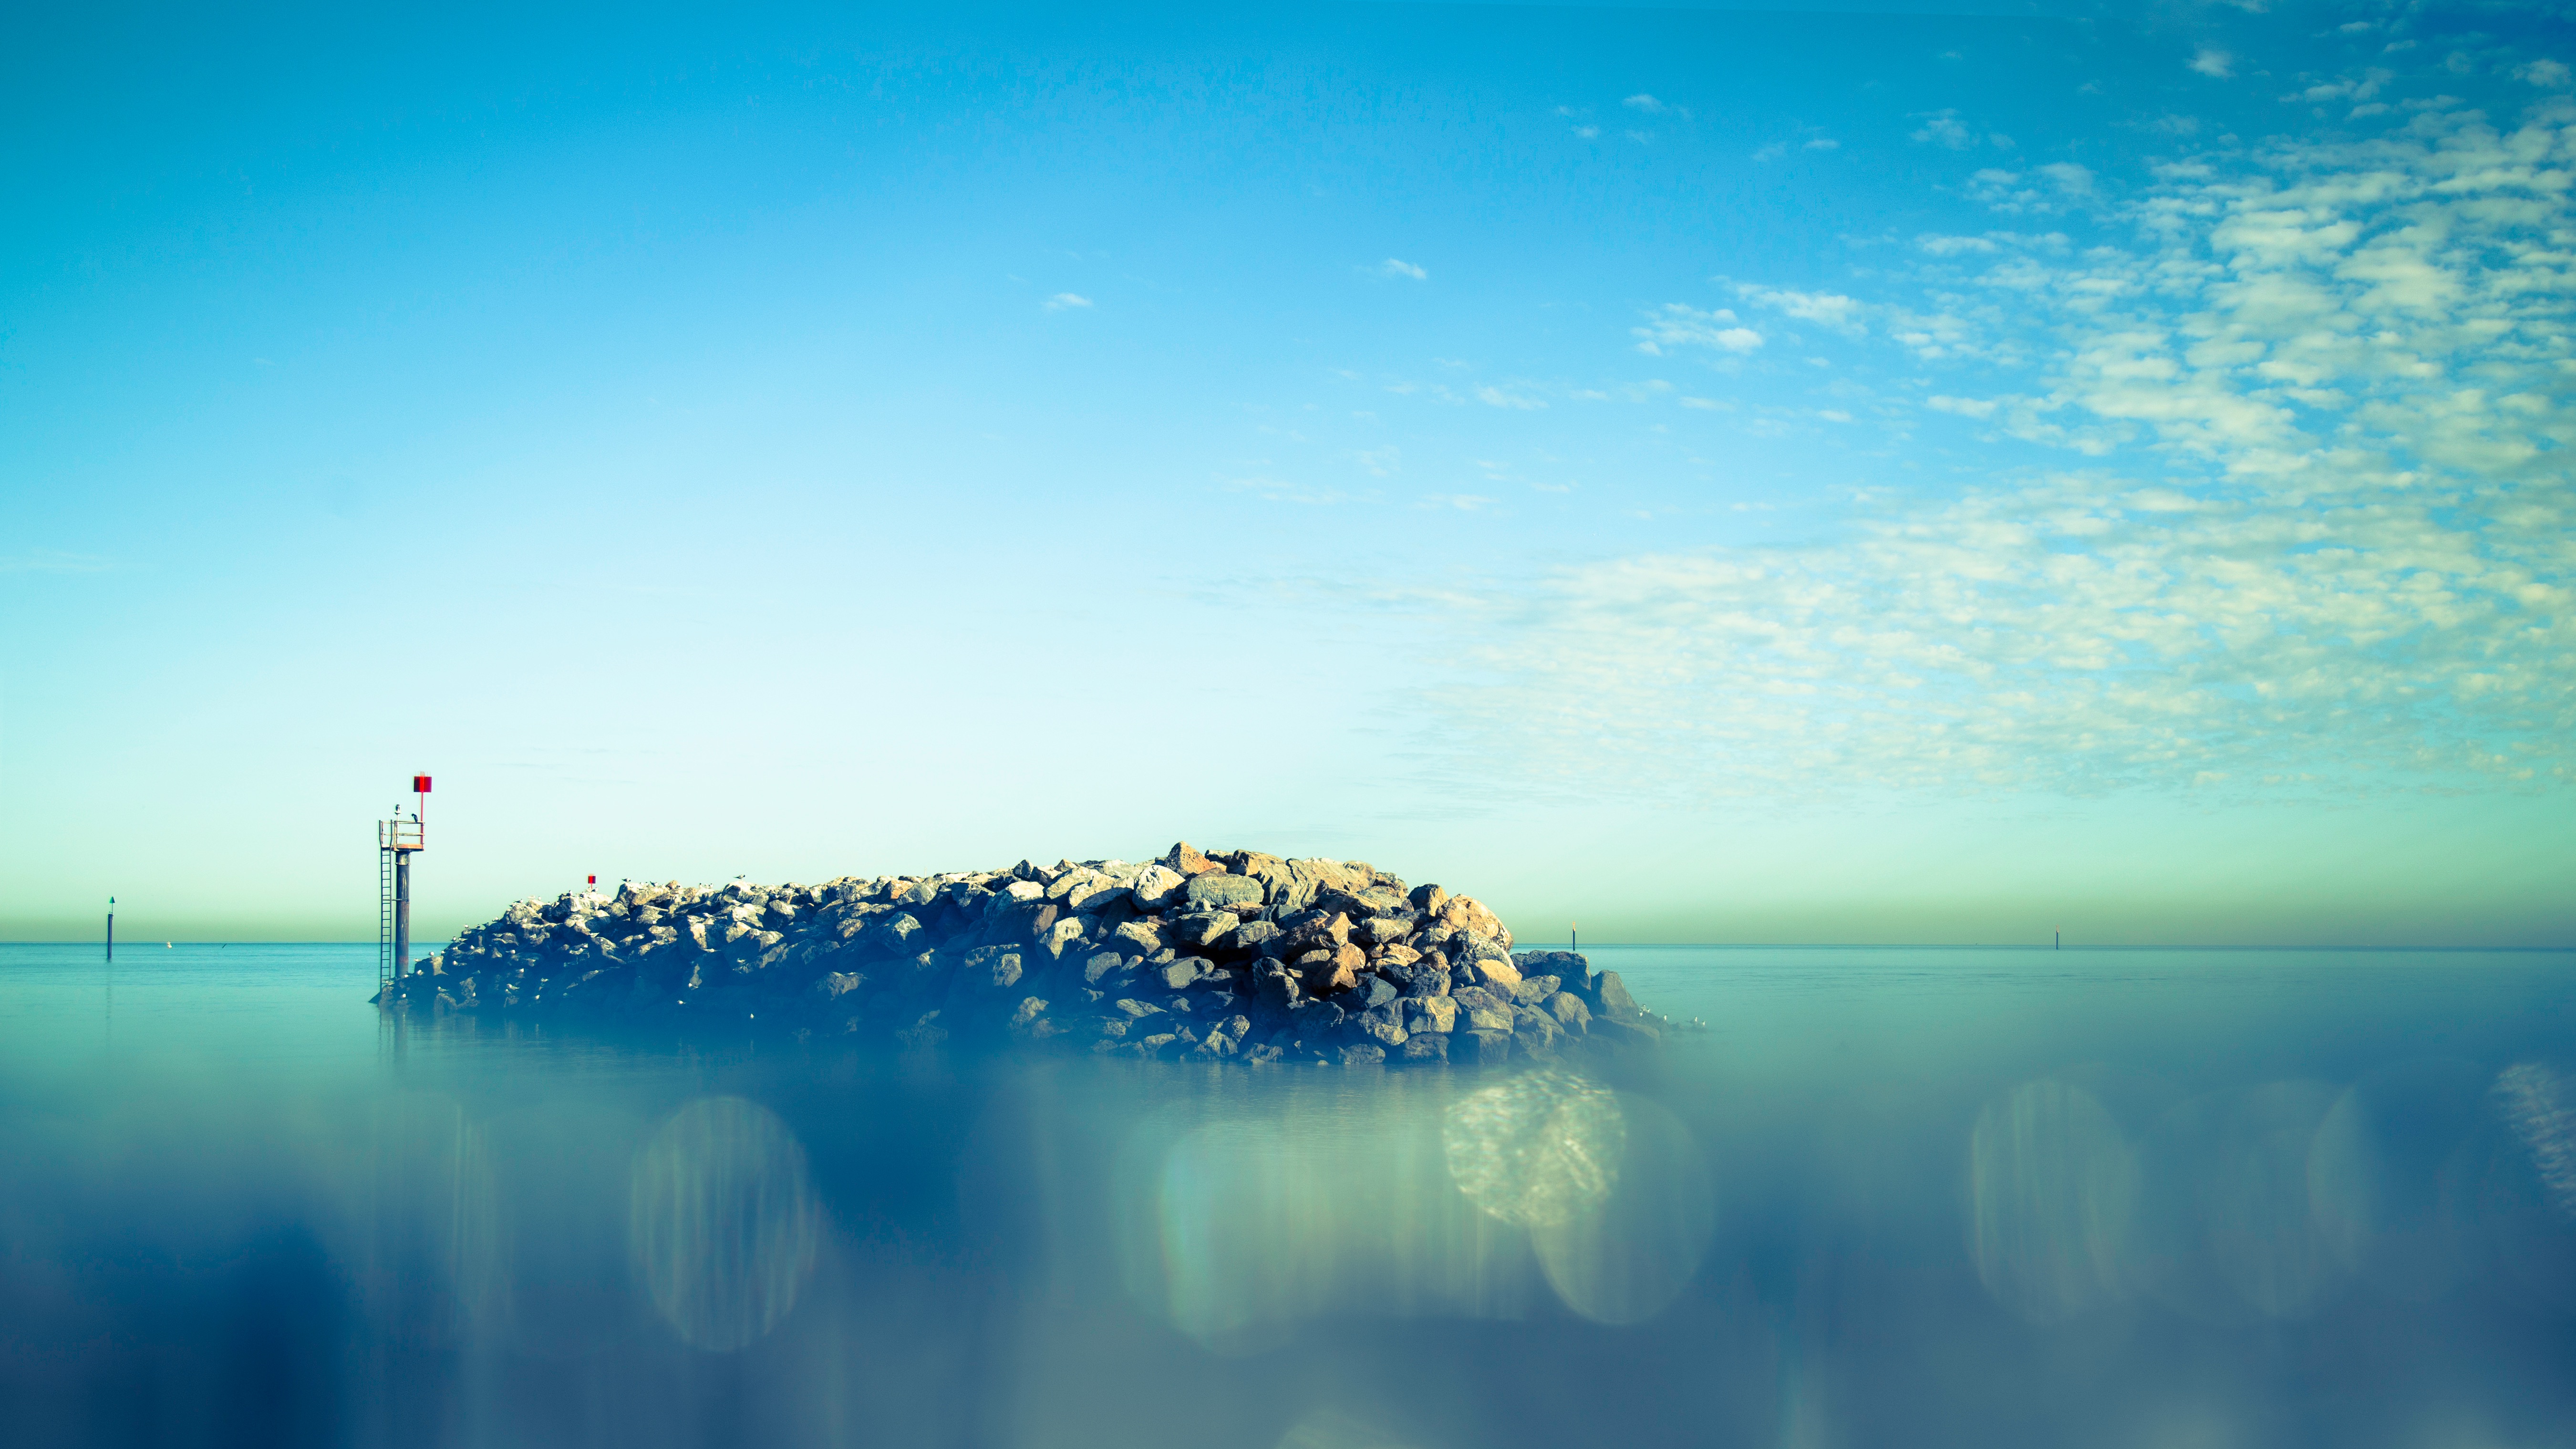
sea, water, ocean, horizon, light, cloud, sky, sunrise, sunlight, morning, wave, dawn, atmosphere, dusk, evening, reflection, blue, atmospheric phenomenon, atmosphere of earth, computer wallpaper